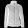
Label: Coat